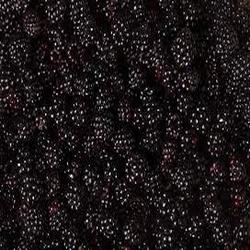
Label: Blackberry